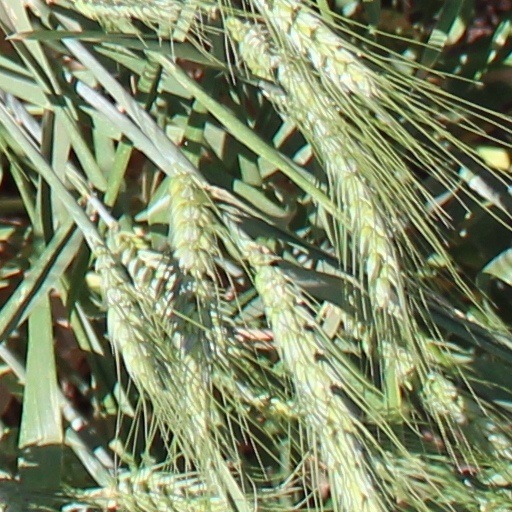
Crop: wheat